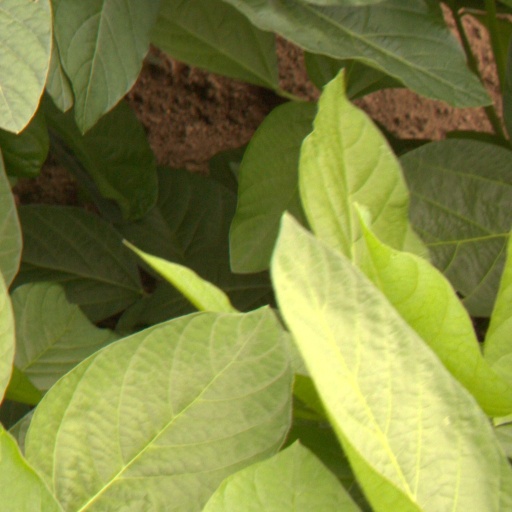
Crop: soybean